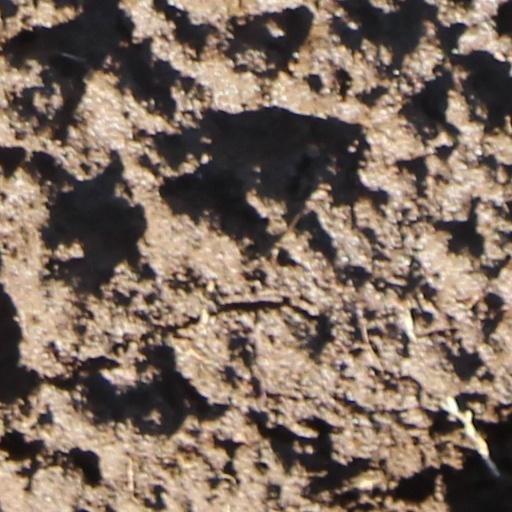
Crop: wheat